The Door with Seven Locks (1962 film)

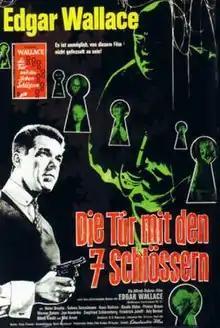
Film poster

The Door with Seven Locks is a 1962 German-language crime film directed by Alfred Vohrer and starring Heinz Drache. It is an adaptation of the 1926 Edgar Wallace novel of the same name.